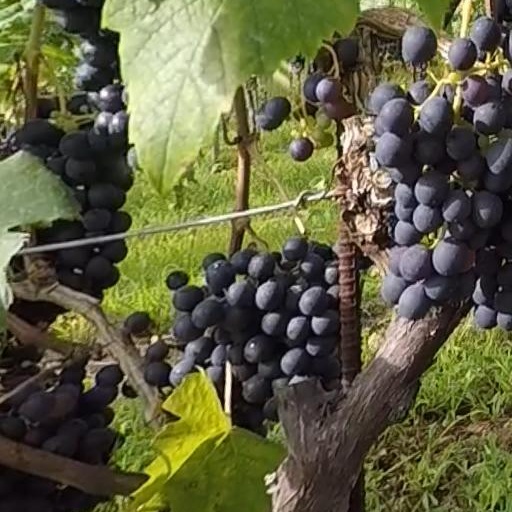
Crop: grape